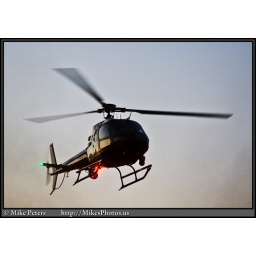
LAPD A-Star N662PD in the new black and white paint scheme @ San Fernando Valley Childrens Day